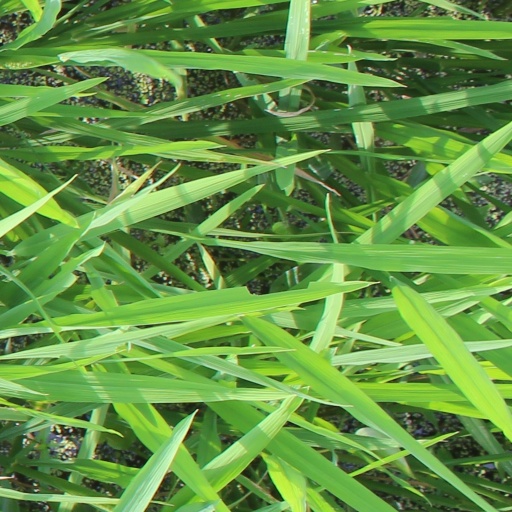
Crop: rice